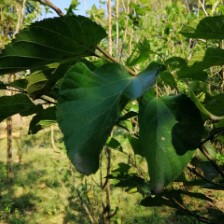
Variety: WhiteKing